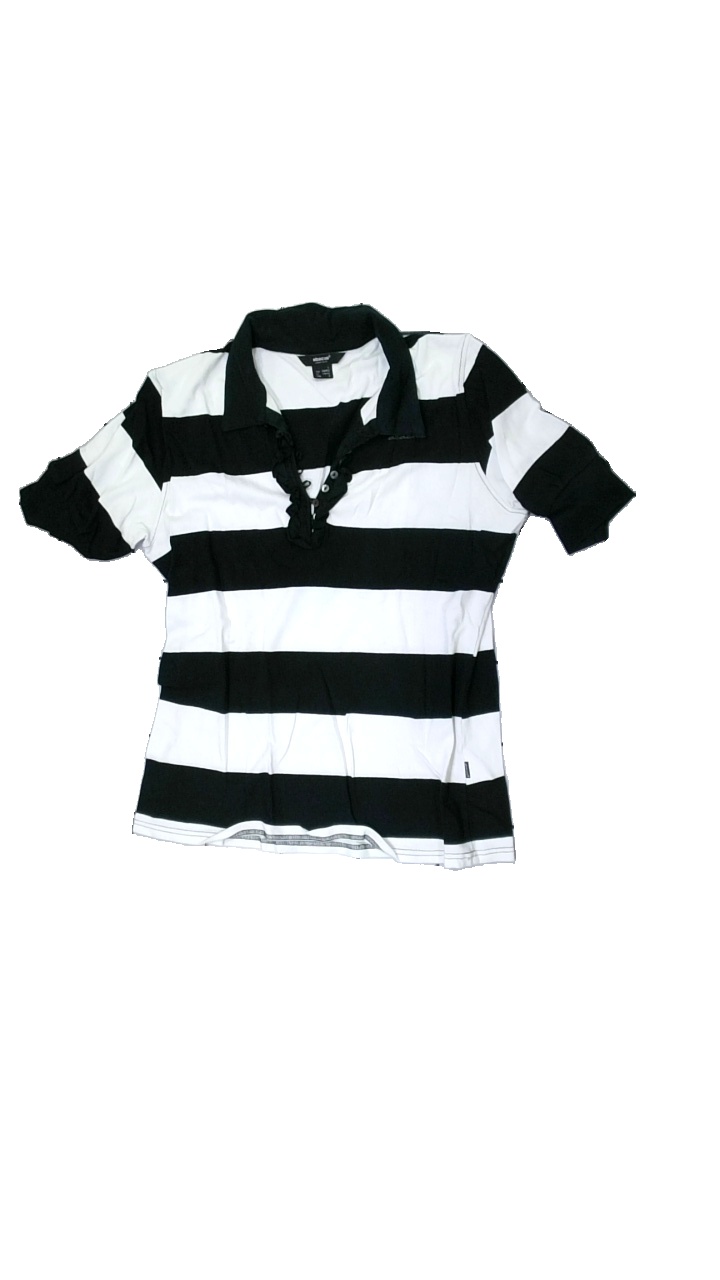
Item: Shirt (Ladies)
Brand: Abacus
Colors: White, Black
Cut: Regular
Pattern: Striped
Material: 100% cotton
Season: All
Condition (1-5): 3
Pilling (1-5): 3
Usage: Export
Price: <50